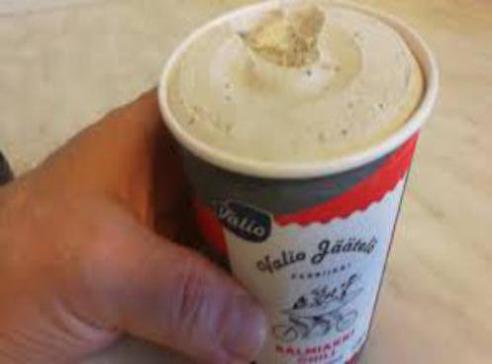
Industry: Food